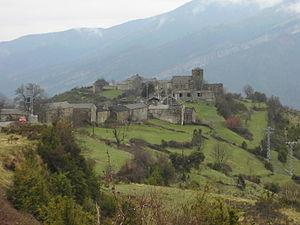
La vallée Bió est une vallée pyrénéenne située dans la comarque de Sobrarbe, entre les rivières Ara et Cinca.